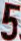
Number: 5